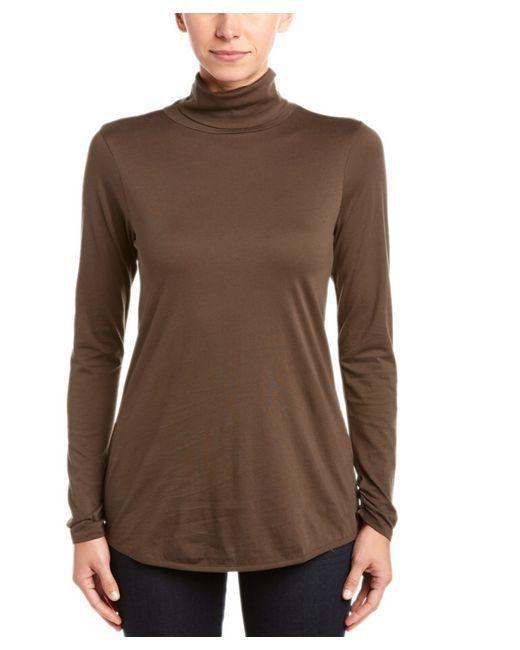
Damen braunes Rollkragenpullover Langarm Stretch T-Shirt